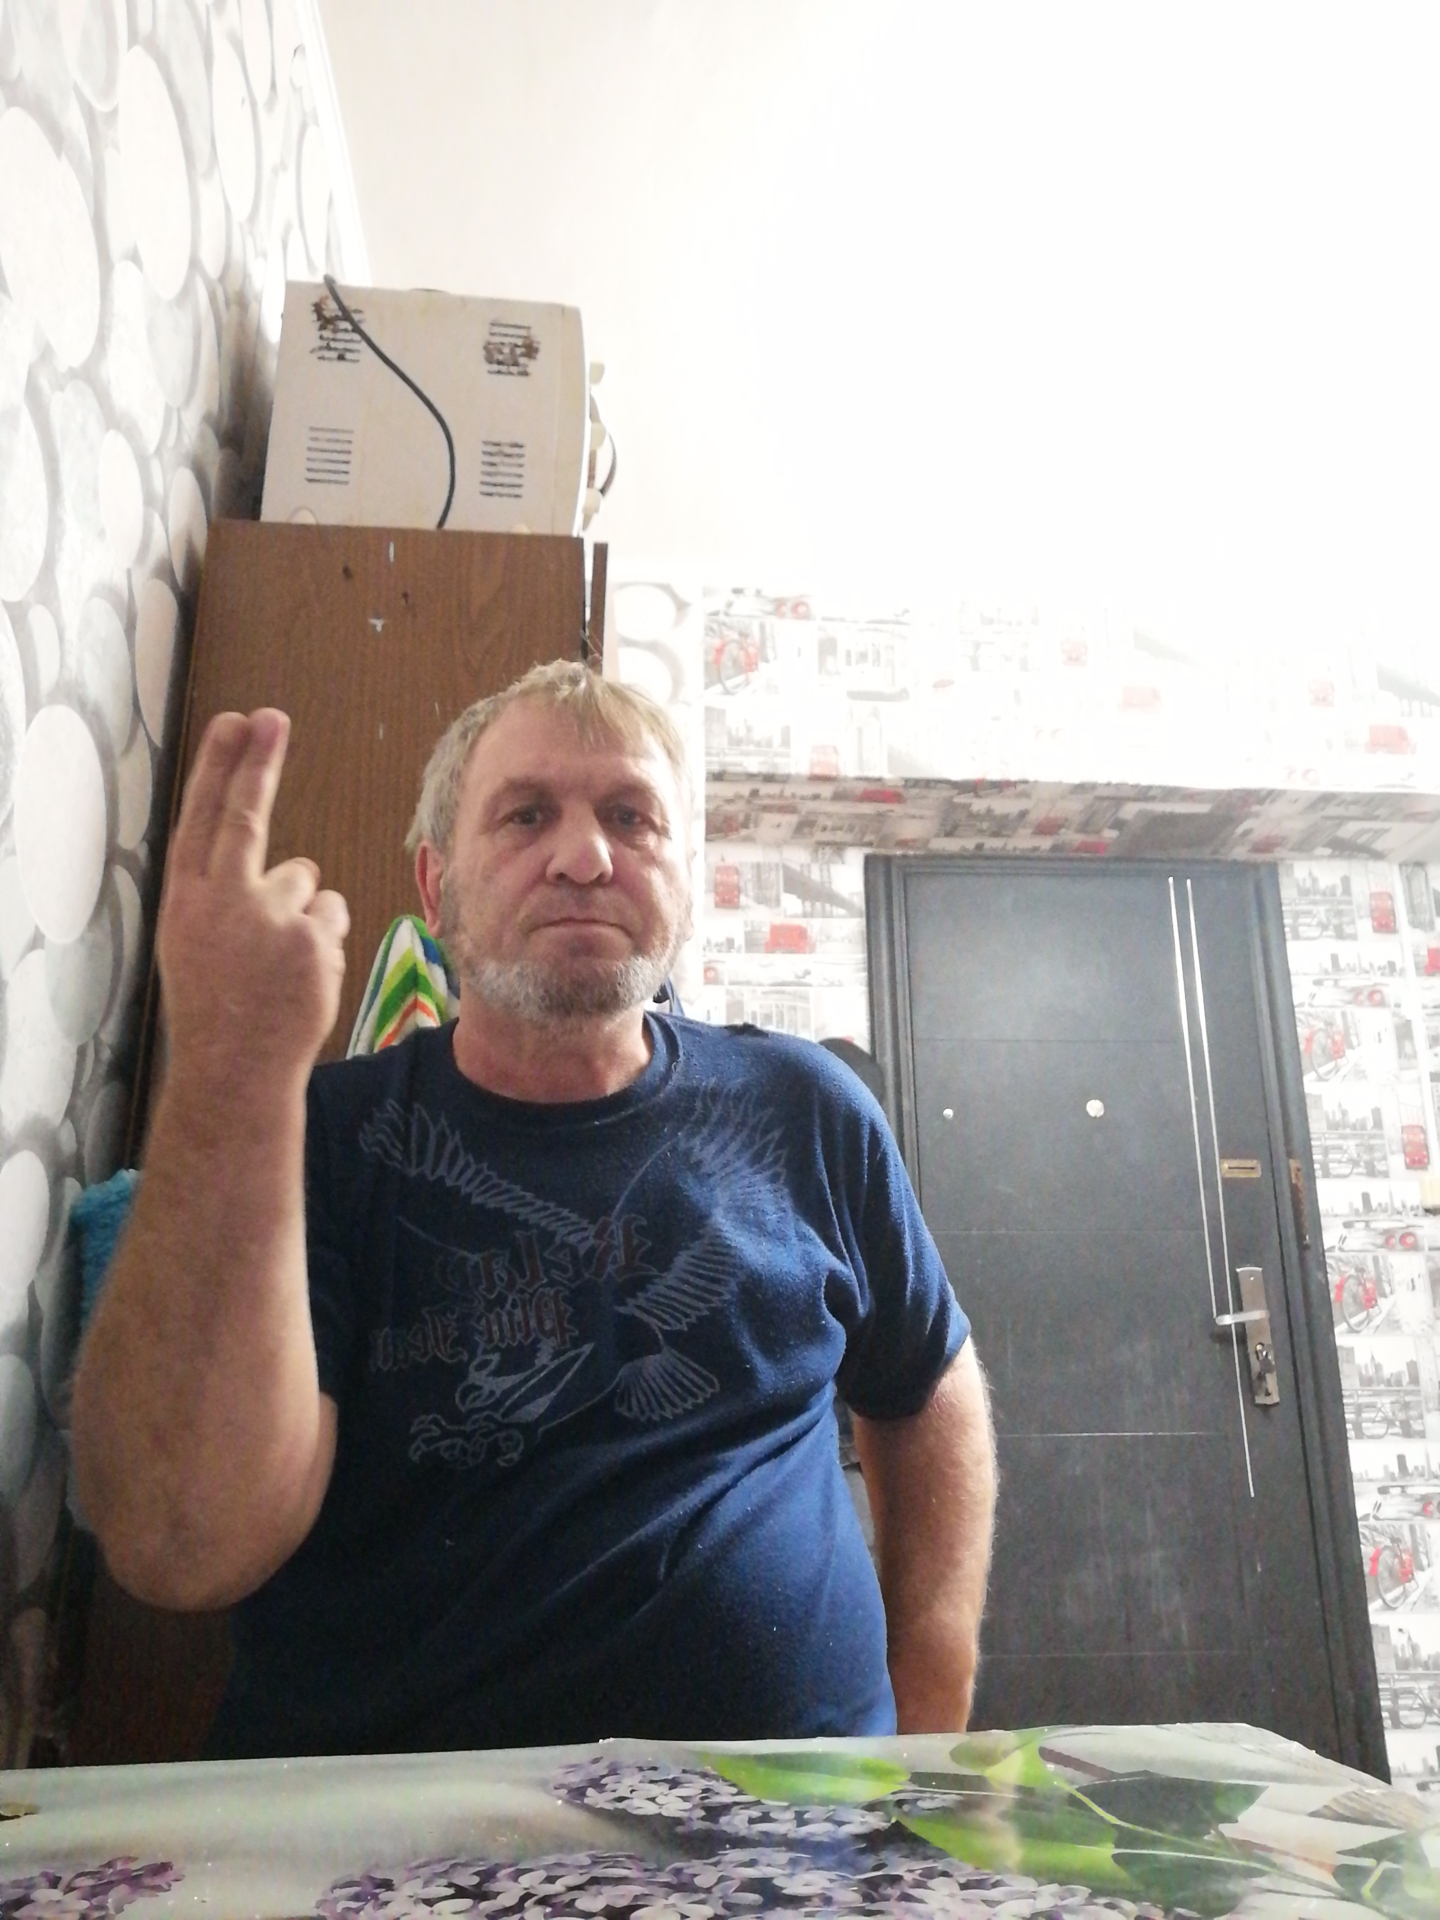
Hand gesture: two_up_inverted